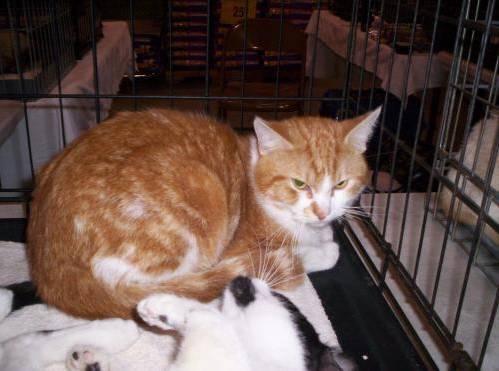
cat